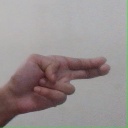
अक्षर: ह